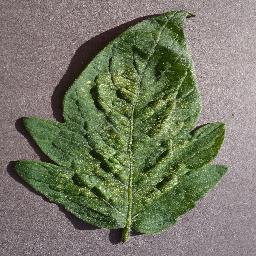
Label: Tomato___Spider_mites Two-spotted_spider_mite